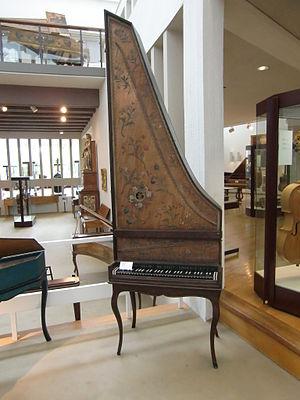
Clavicytherium de 1752 par Albert Delin - Berlin, Musikinstrumentenmuseum
Le clavicythérium est un instrument à sautereaux de la famille des clavecins. On parle aussi de clavecin vertical : son coffre et son plan de cordes sont verticaux.
Albert Delin est un facteur de clavecins hennuyer.